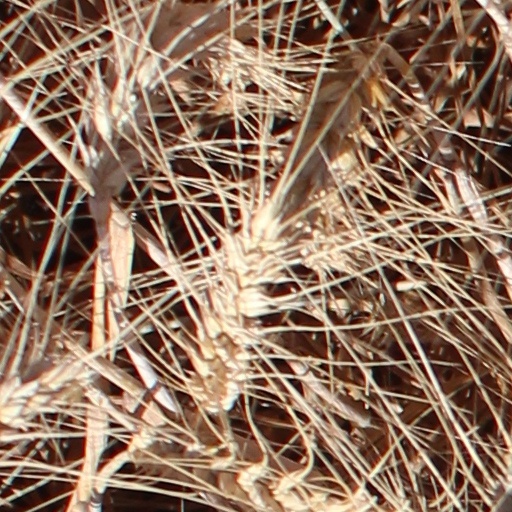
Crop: wheat